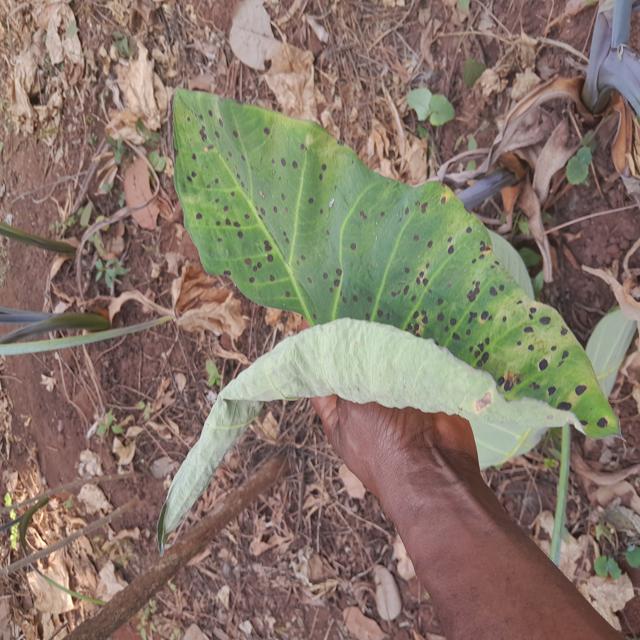
Label: Early_Blight